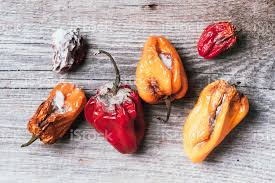
Waste category: biological